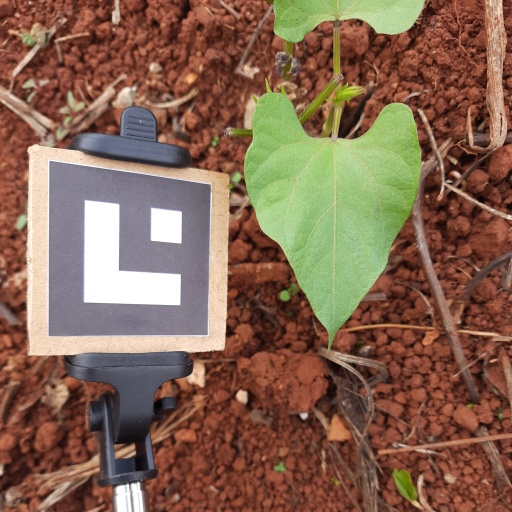
Observations: wavy surface, no eating holes, under cloudy sky